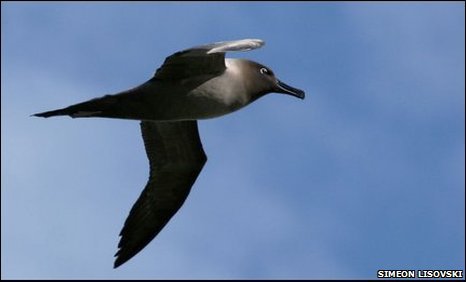
this is a large black bird with large wings and a white neck.
the bird has a black bill that is long and curved.
this bird has a long, curved, black bill, a white eyering, and a gray throat.
the bird is a shimmering grey color, with a long but dull beak and a white eyering.
a big grey and black bird with a black head and very long wings and long black bill.
this particular bird has long black wings and a dark gray belly
this bird is white and brown in color, with a curved black beak.
the bird has a curved black bill and two large wingbars.
the bird is plump and has a bill that is thick and black in color.
a black and grey bird with long wings and a long black beak
Species: Sooty Albatross